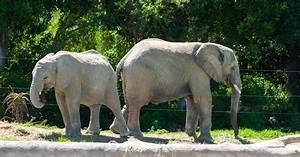
elephant